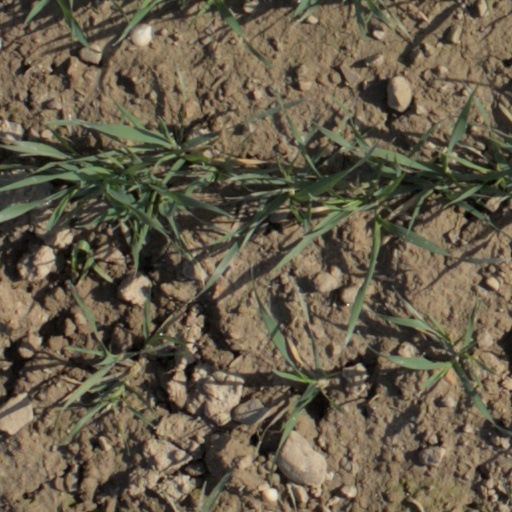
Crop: wheat